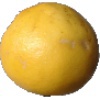
Label: white_grapefruit